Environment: lab
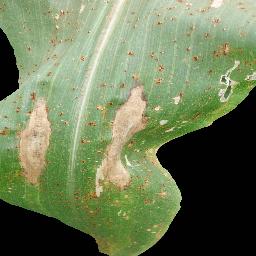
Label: common_rust